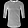
Label: T - shirt / top